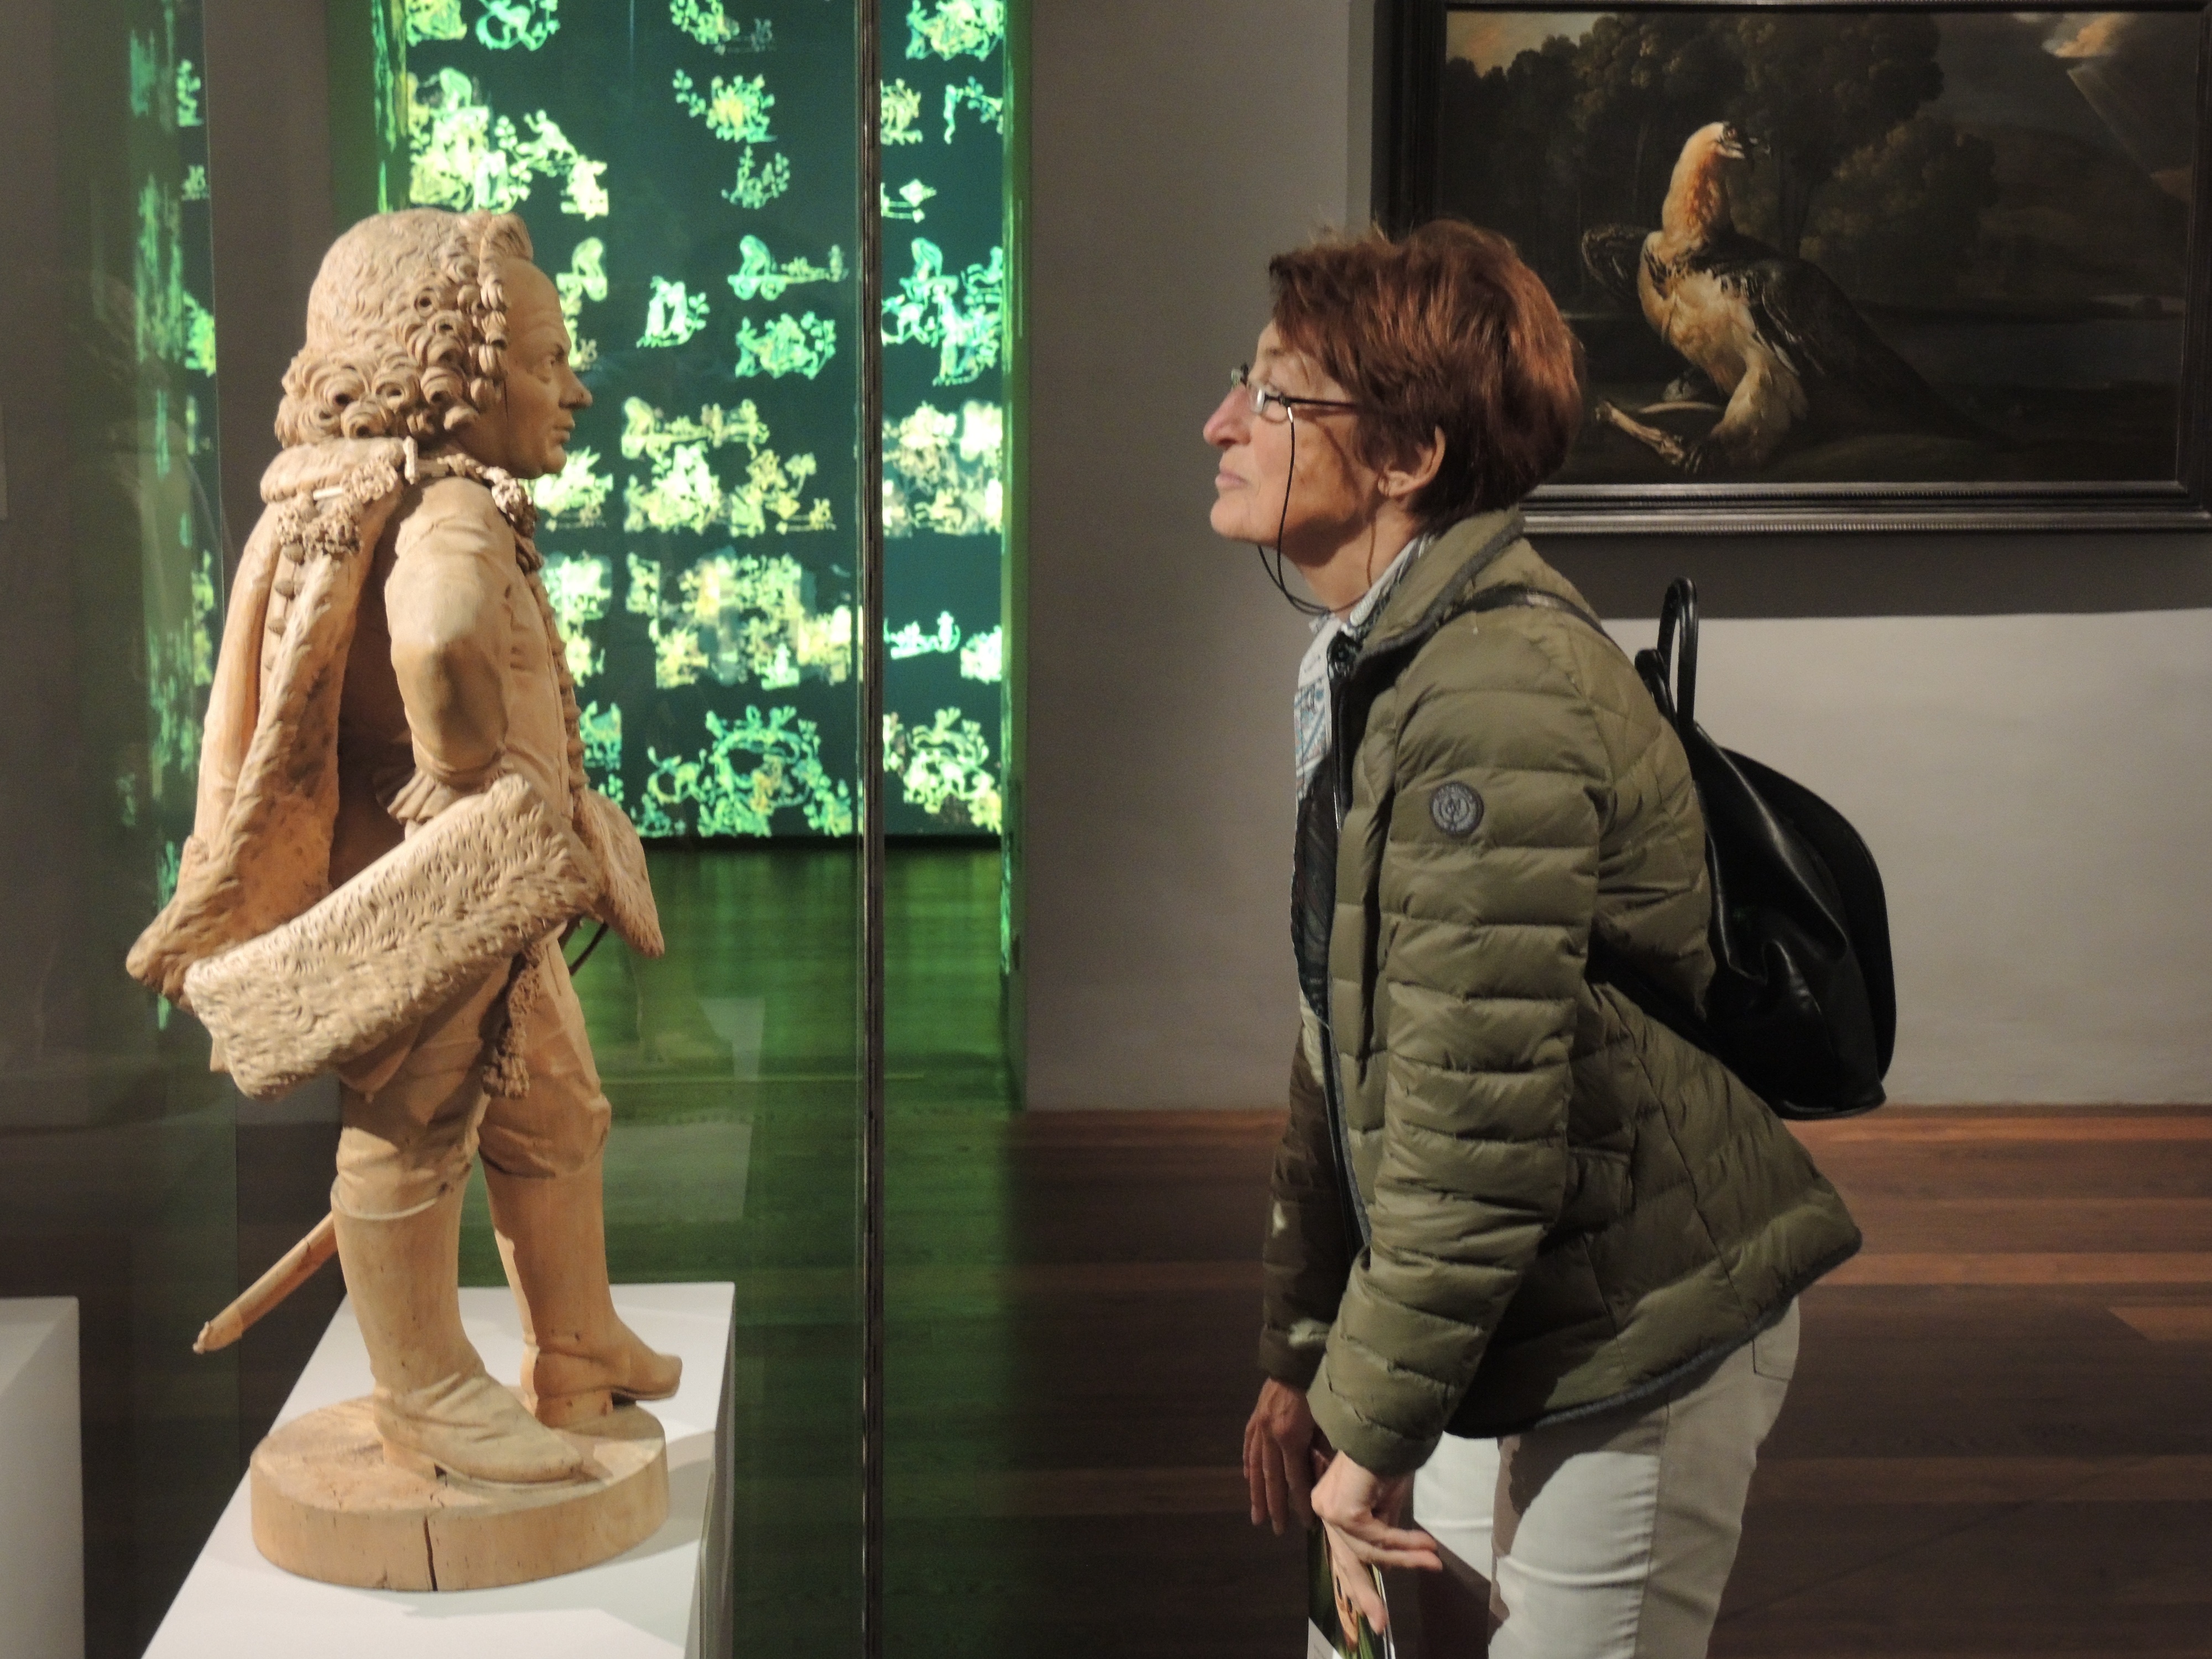
statue, museum, sculpture, art, tourist attraction, screenshot, encounter